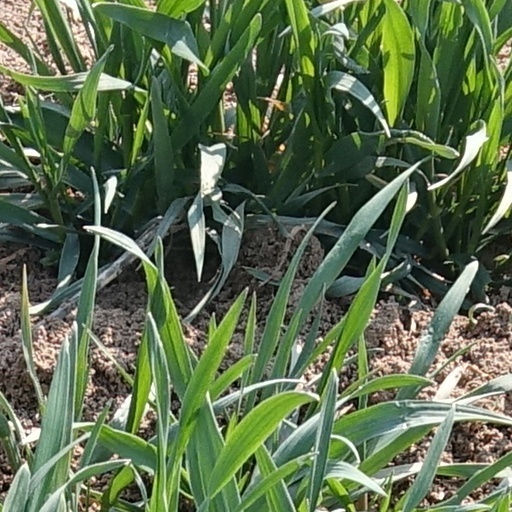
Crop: wheat